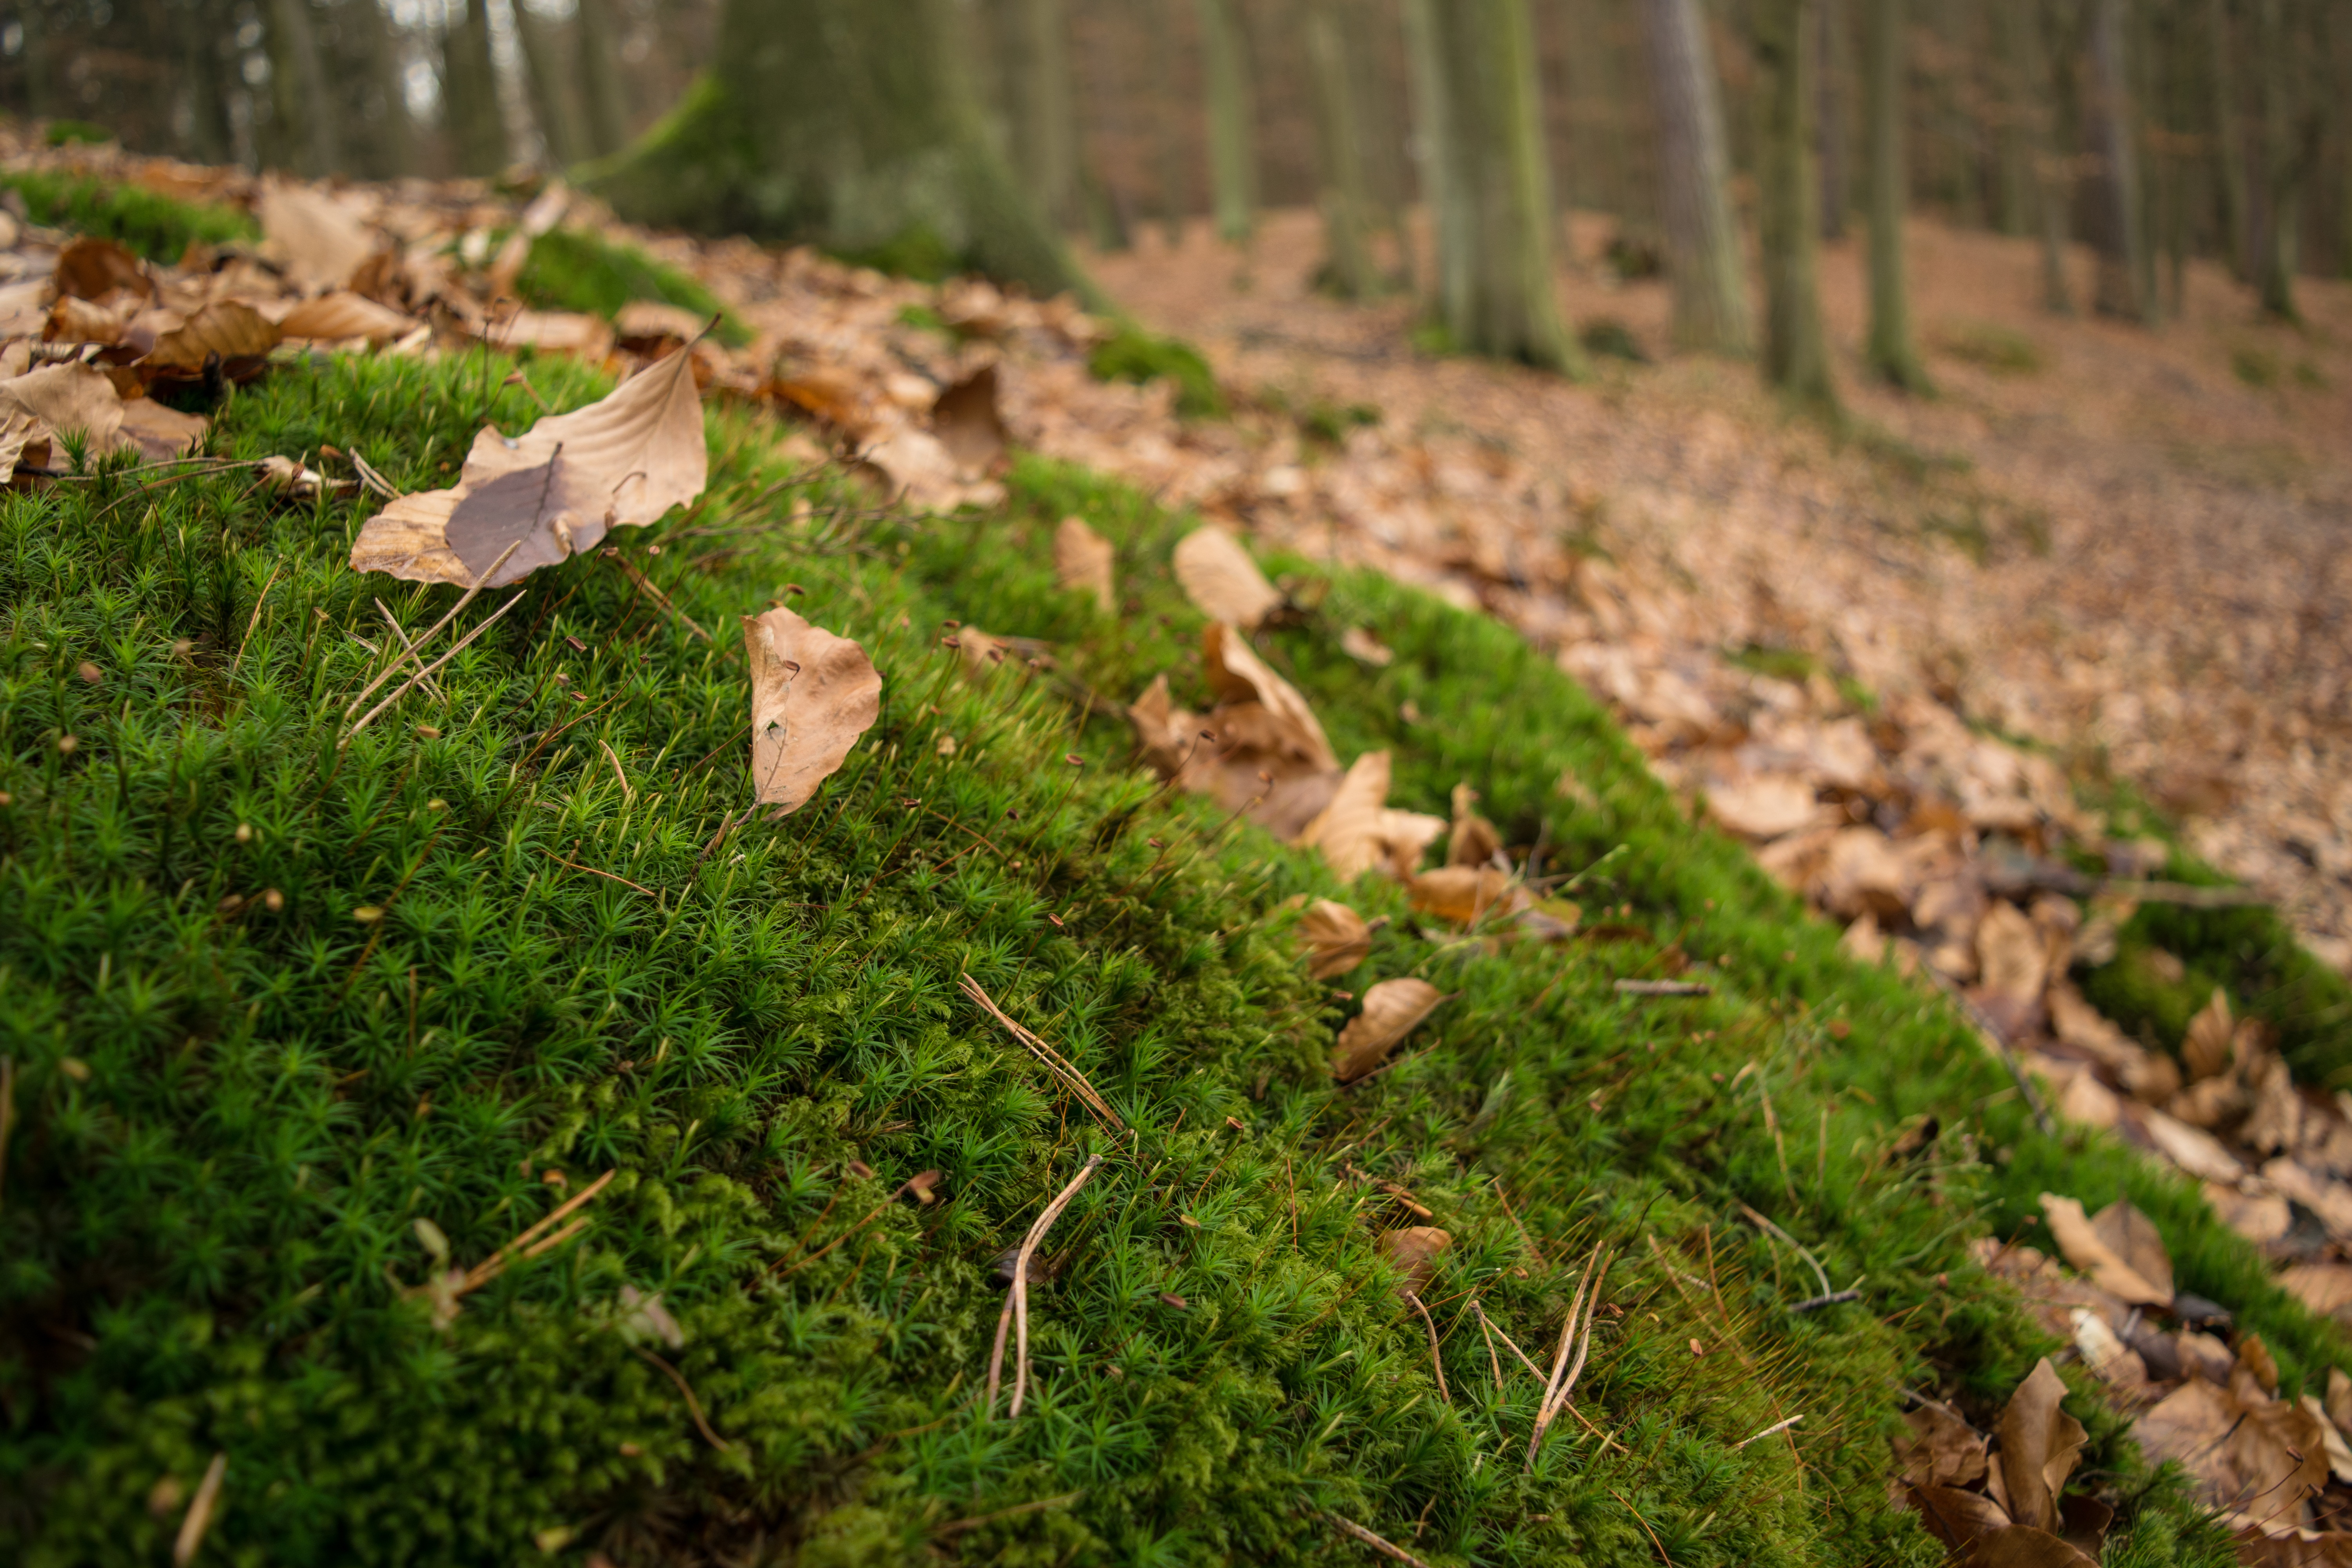
tree, nature, forest, grass, wilderness, plant, lawn, meadow, sunlight, leaf, flower, moss, wildlife, green, fluffy, autumn, soil, botany, flora, leaves, woodland, habitat, ecosystem, natural environment, woody plant, land plant